Because I'm the Goddess

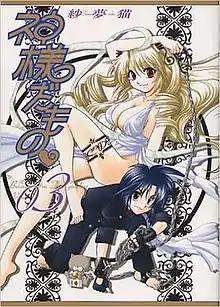
Cover of the last Japanese manga volume

is a Japanese manga series created by Shamneko and published in Japan by Wani Books. A 3-volume English translation was released by Tokyopop. The story is about a boy named Aoi, who upon meeting Pandora, a Goddess, reluctantly helps her collect gifts she needs to become a complete Goddess.